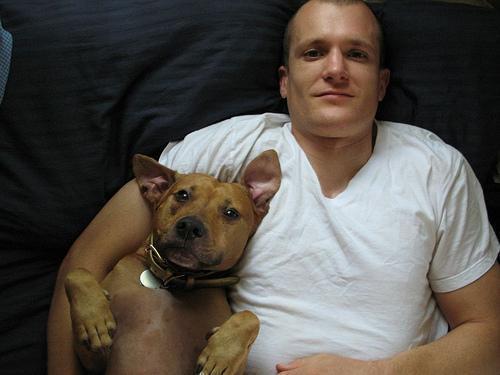
American_Staffordshire_terrier